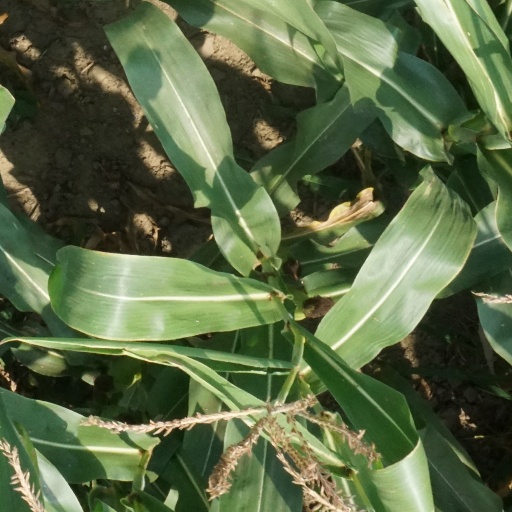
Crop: maize; corn